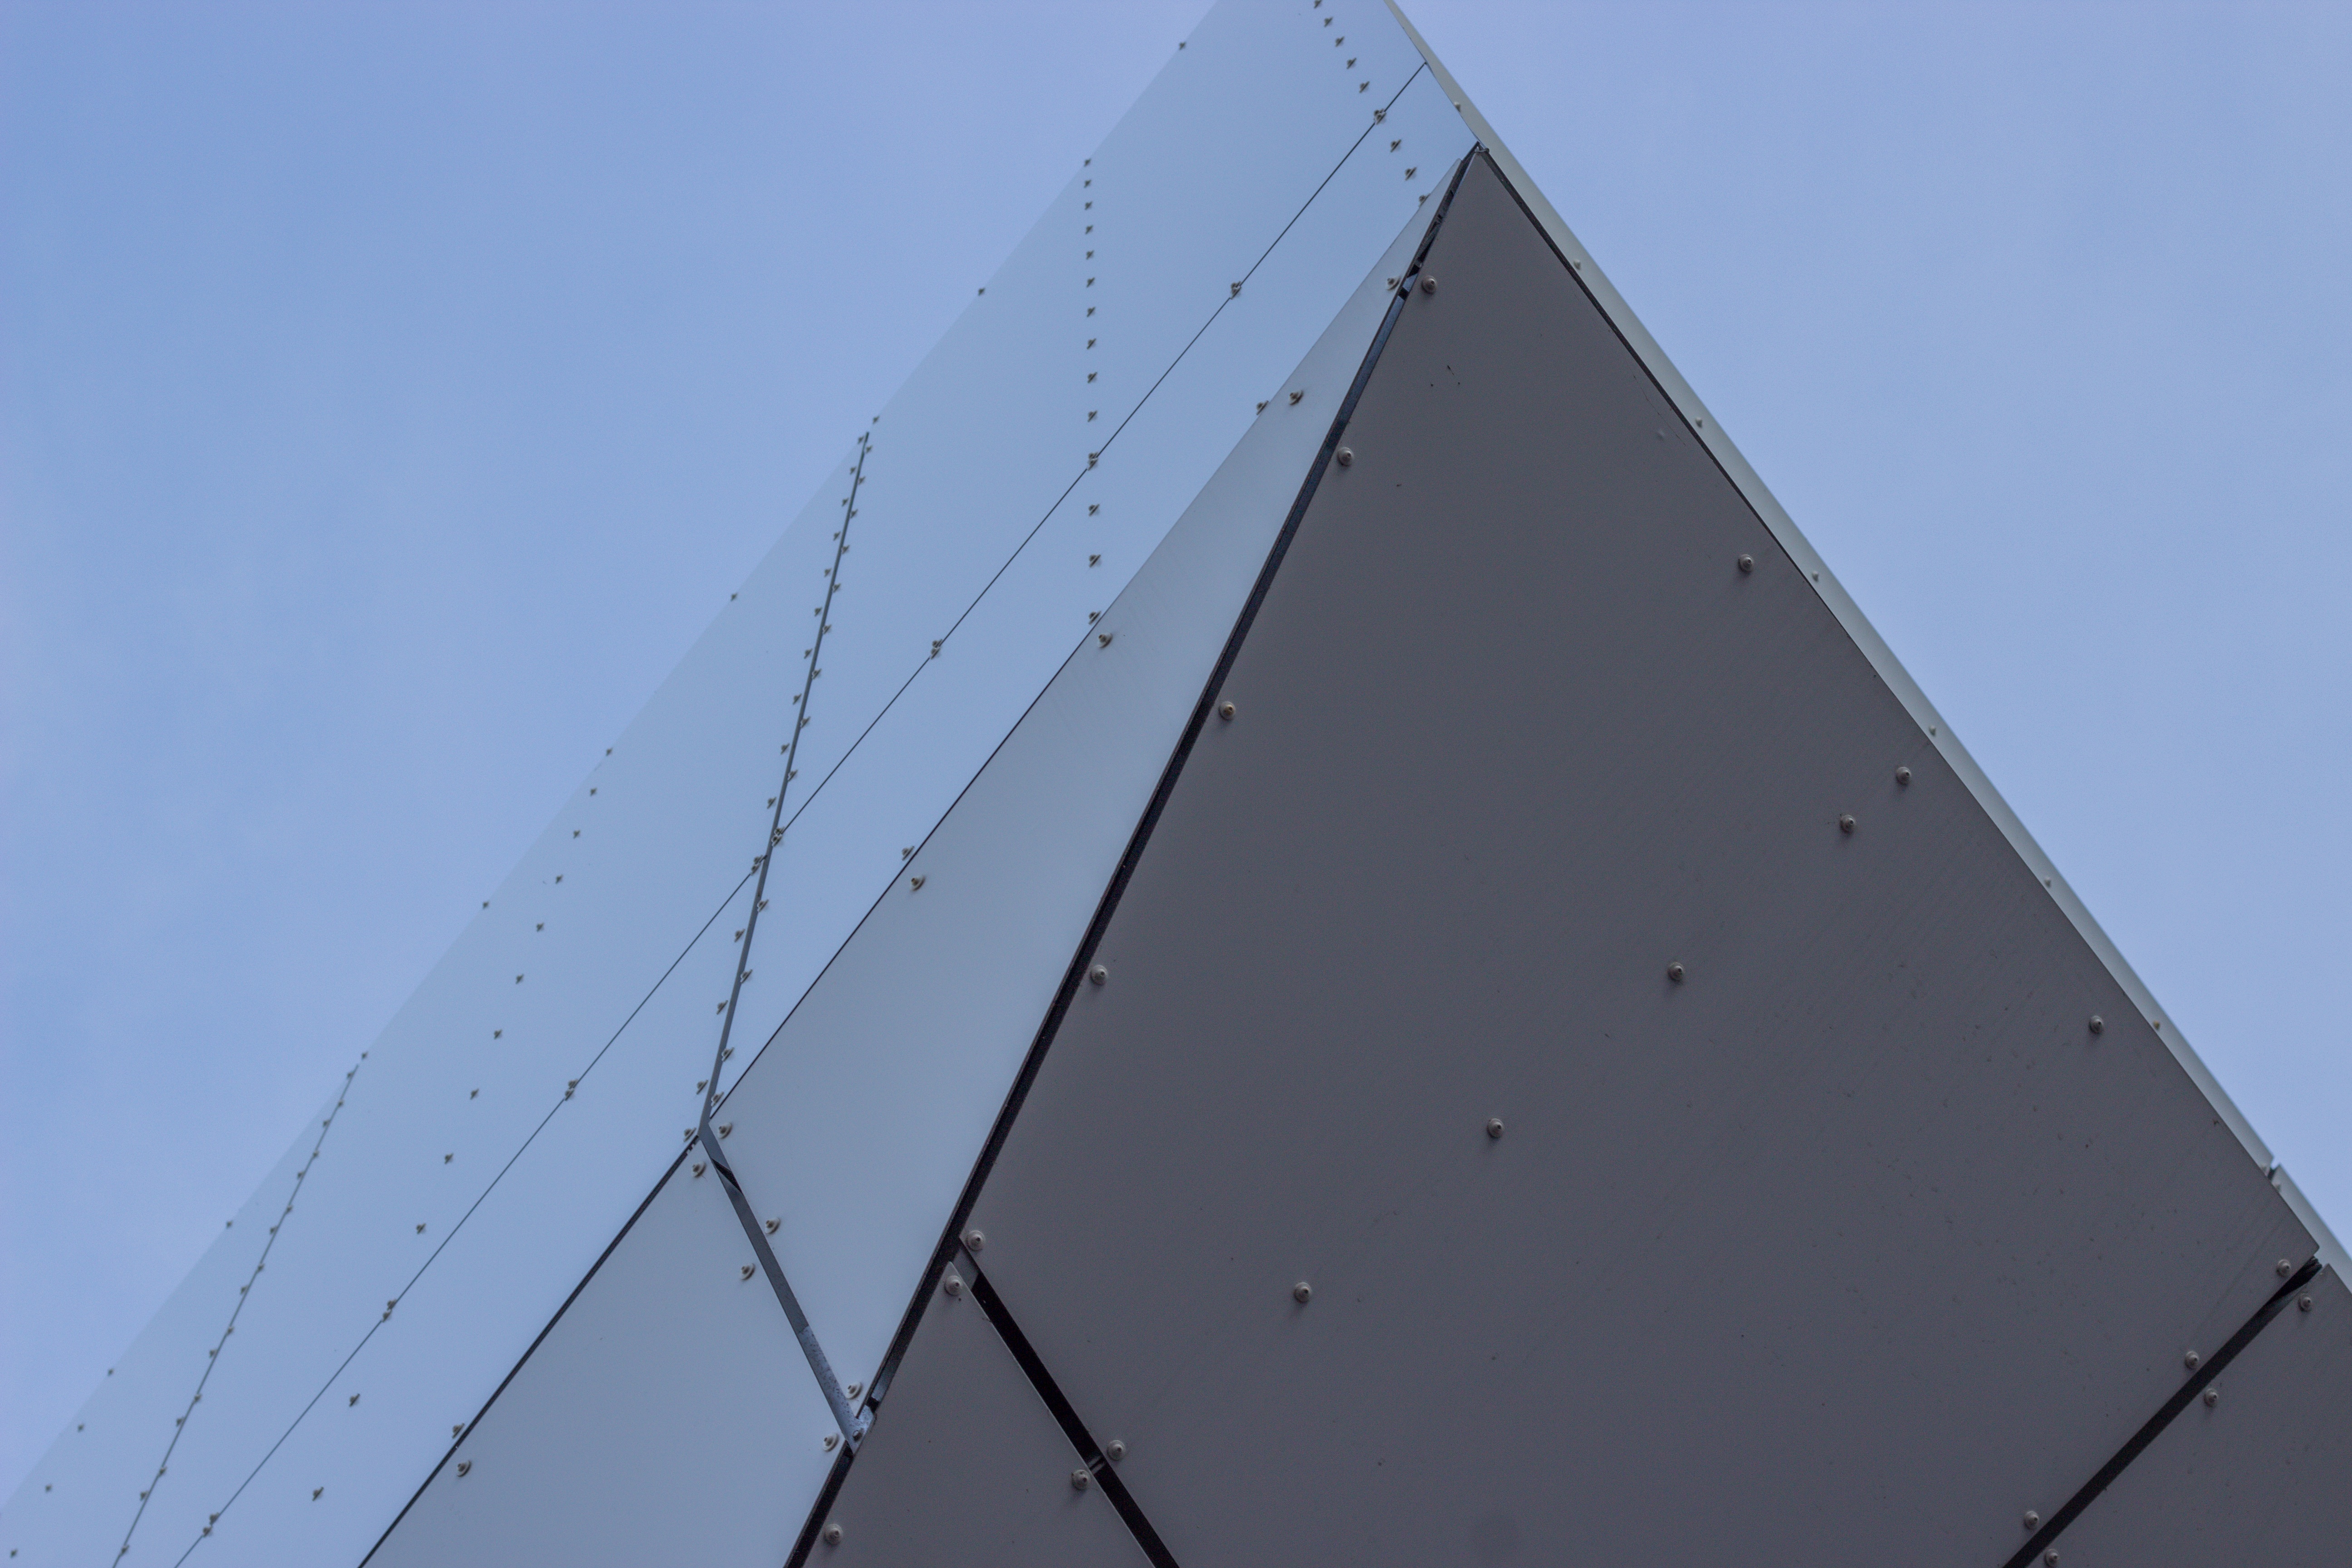
wing, sky, boat, roof, skyscraper, line, tower, mast, facade, blue, sailboat, tower block, sail, shape, outdoor structure, overhead power line